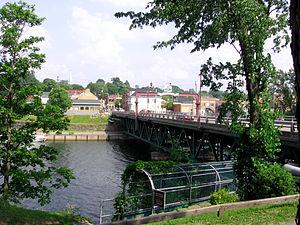
New Glasgow est la plus grande ville du comté de Pictou, Nouvelle-Écosse au Canada.